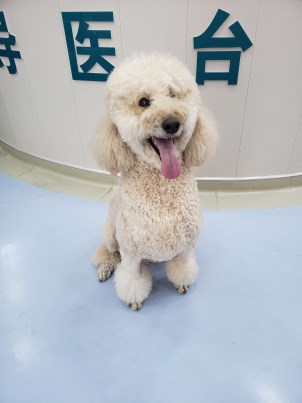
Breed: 2925-n000114-toy_poodle